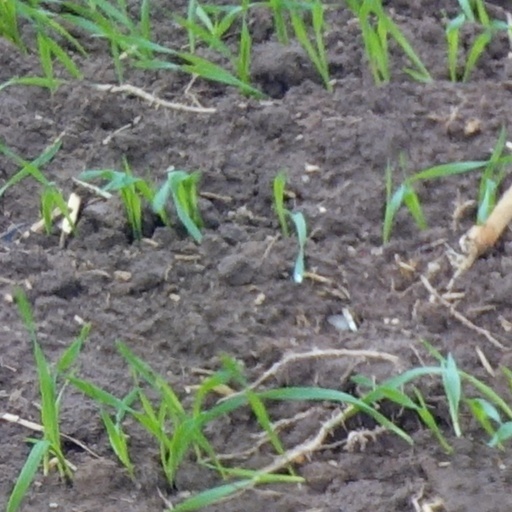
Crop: wheat